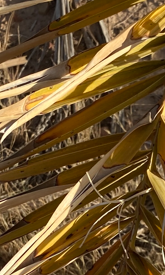
Label: Magnesium Deficiency